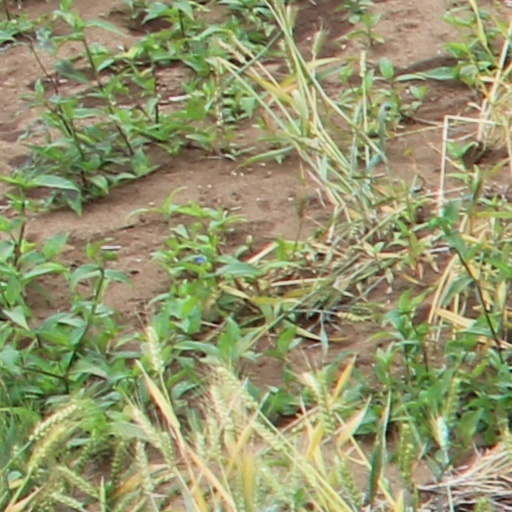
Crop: wheat